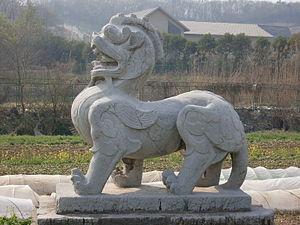
Les dynasties du Nord et du Sud, en Chine, ont succédé durant la première moitié du Vᵉ siècle aux Seize Royaumes du Nord et à la dynastie Jin du Sud pour prendre fin en 589, avec la réunification par la dynastie Sui leur succédant. Durant cette période de quasiment deux siècles, les dynasties du Nord et du Sud furent constituées de neuf dynasties principales, cinq au Nord et quatre au Sud.
Jianye ou Jiankang comme elle fut renommée, fut successivement la capitale du royaume du Wu entre 229 et 265, puis à nouveau entre 266 et 280, puis celle de la dynastie Jin de l'est de 317 à 420 et enfin celle des différentes dynasties du sud de 420 à 552 et de 557 à 589. Les ruines des murs de Jianye/Jiankang existent toujours et sont visibles dans la ville sous-provinciale de Nankin.